The Age of Reason

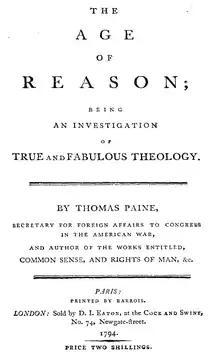
Title page from the first English edition of Part I

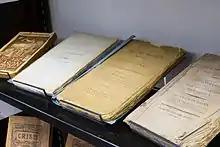
Several early copies of "The Age of Reason"

The Age of Reason; Being an Investigation of True and Fabulous Theology is a work by English and American political activist Thomas Paine, arguing for the philosophical position of deism. It follows in the tradition of 18th-century British deism, and challenges institutionalized religion and the legitimacy of the Bible. It was published in three parts in 1794, 1795, and 1807.